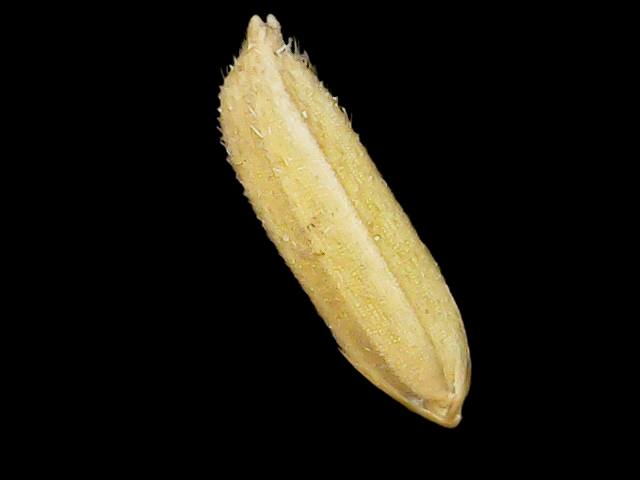
Rice variety: Binadhan21